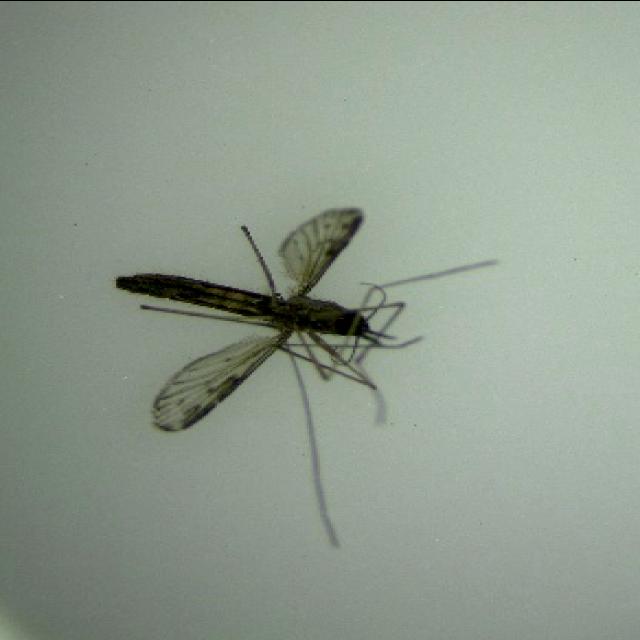
Species: anopheles_sinensis